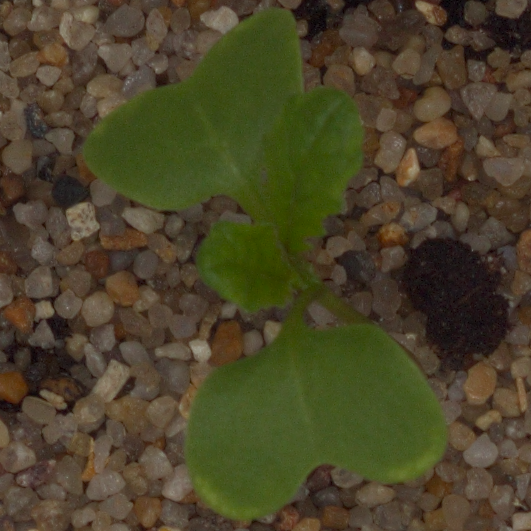
Label: charlock